Cultural depictions of Alexander the Great

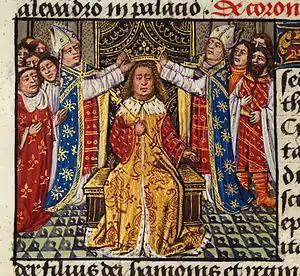
The coronation of Alexander depicted in medieval European style in a 15th-century English-Flemish illuminated manuscript containing the romance "The History of Alexander's Battles"

Alexander the Great's accomplishments and legacy have been preserved and depicted in many ways. Alexander has figured in works of both high culture and popular culture from his own era to the modern day. Some of these are highly fictionalized accounts, such as the "Alexander Romance".